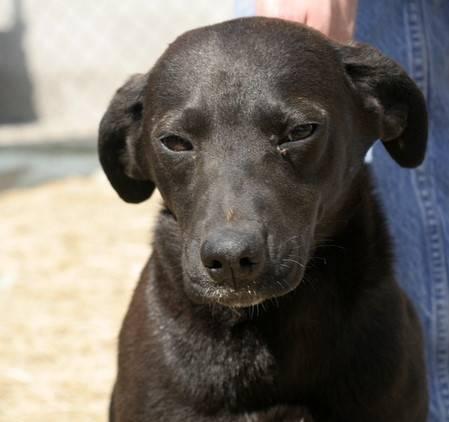
dog